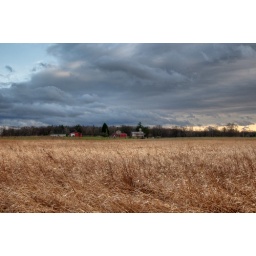
A picture of a field and barn in Michigan after a Spring storm blew over